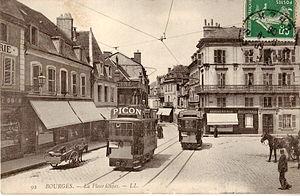
Carte postale ancienne éditée par LL, n°92
Le tramway de Bourges est un réseau de tramway urbain qui a desservi la ville de Bourges, dans le Cher, entre 1898 et 1949.
Bourges est une commune française, préfecture du département du Cher. Avec 64 551 habitants en 2017, il s'agit de la commune la plus peuplée du département. Au centre d'une aire urbaine de 140 350 habitants, Bourges est la troisième commune la plus peuplée de la région Centre-Val de Loire, après Tours et Orléans, et devant Blois, Châteauroux et Chartres.